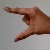
The image shows a hand gesture representing the letter 'Z' in Indian Sign Language.